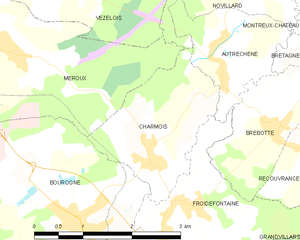
Carte des communes françaises Charmois